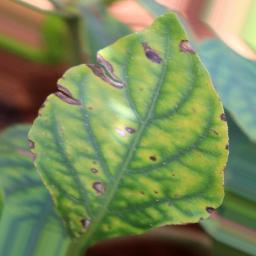
Label: cercospora